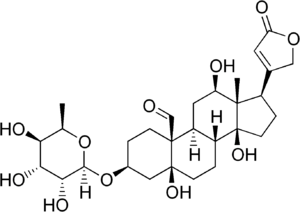
L'antiarine est un glycoside cardiotonique présent naturellement dans le latex de l'Antiaris toxicaria, qui était utilisé par certaines tribus, notamment sur l'île de Java, pour empoisonner les flèches des arcs ou fléchettes des sarbacanes. Ce principe actif toxique a été extrait pour la première fois en 1838 par Gerardus Johannes Mulder. Il existe sous deux formes : l'α-antiarine et le β-antiarine.